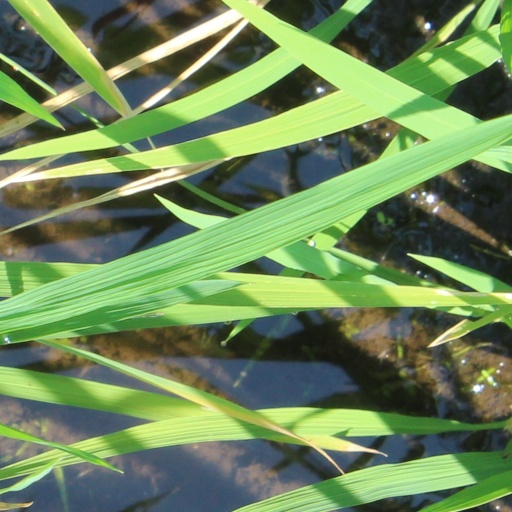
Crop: rice